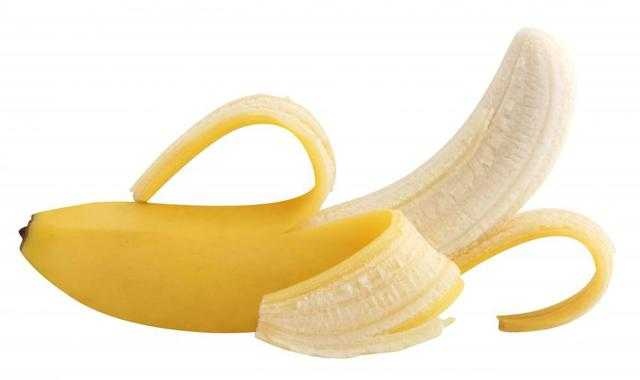
Label: Banana